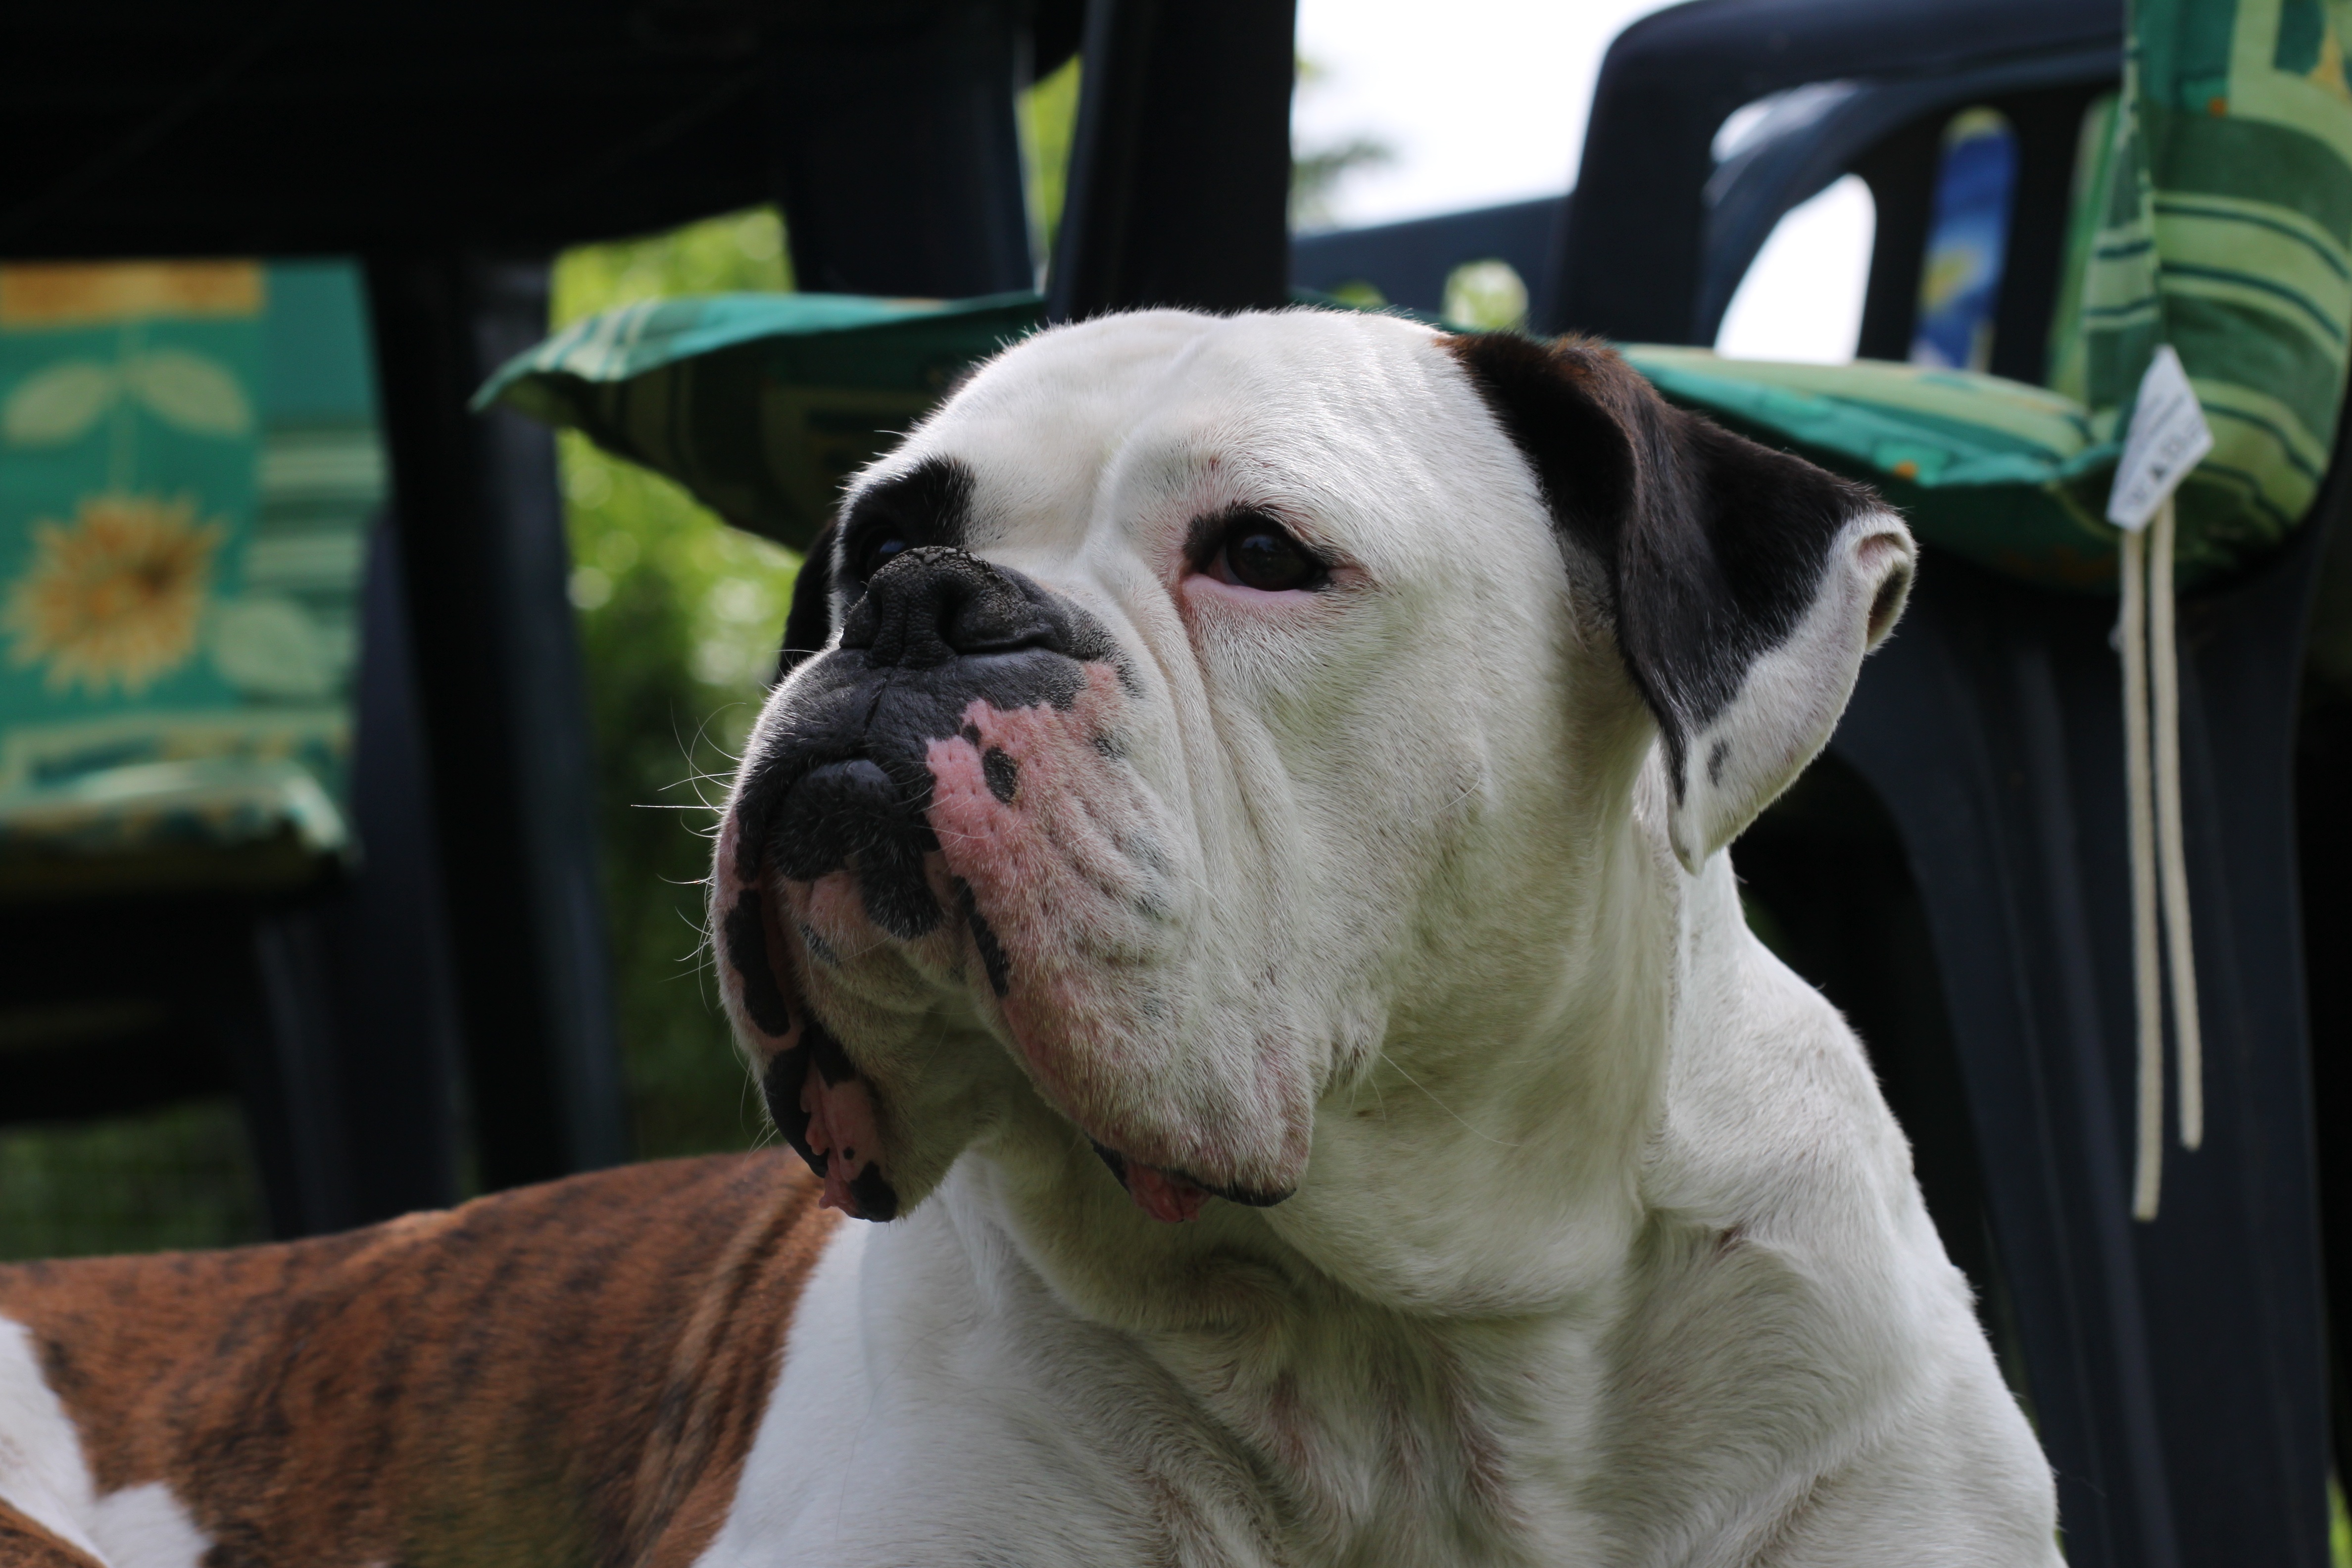
dog, relax, mammal, rest, bulldog, boxer, lazy, animals, vertebrate, tired, dog breed, doze, chill out, dog look, exhausted, german boxer, old english bulldog, dog like mammal, olde english bulldogge, toy bulldog, british bulldogs, australian bulldog, white english bulldog, american bulldog